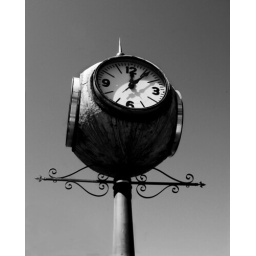
A clock at a street corner in Solvang, CA. Solvang is well know for its amazing pastry stores!